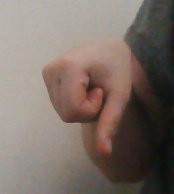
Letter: waw